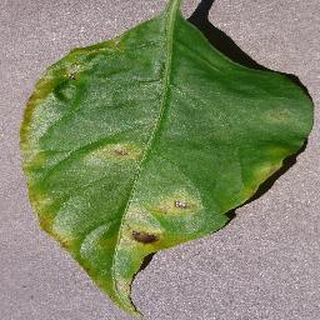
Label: bell_pepper_bacterial_spot